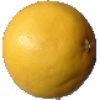
Label: white_grapefruit